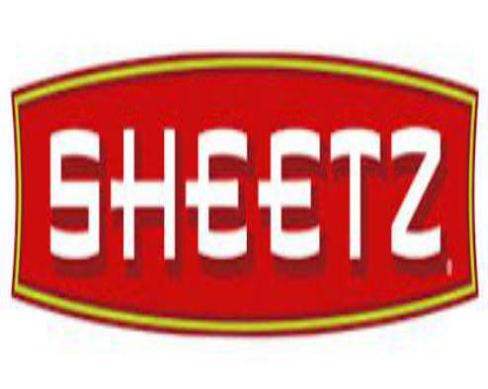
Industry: Food